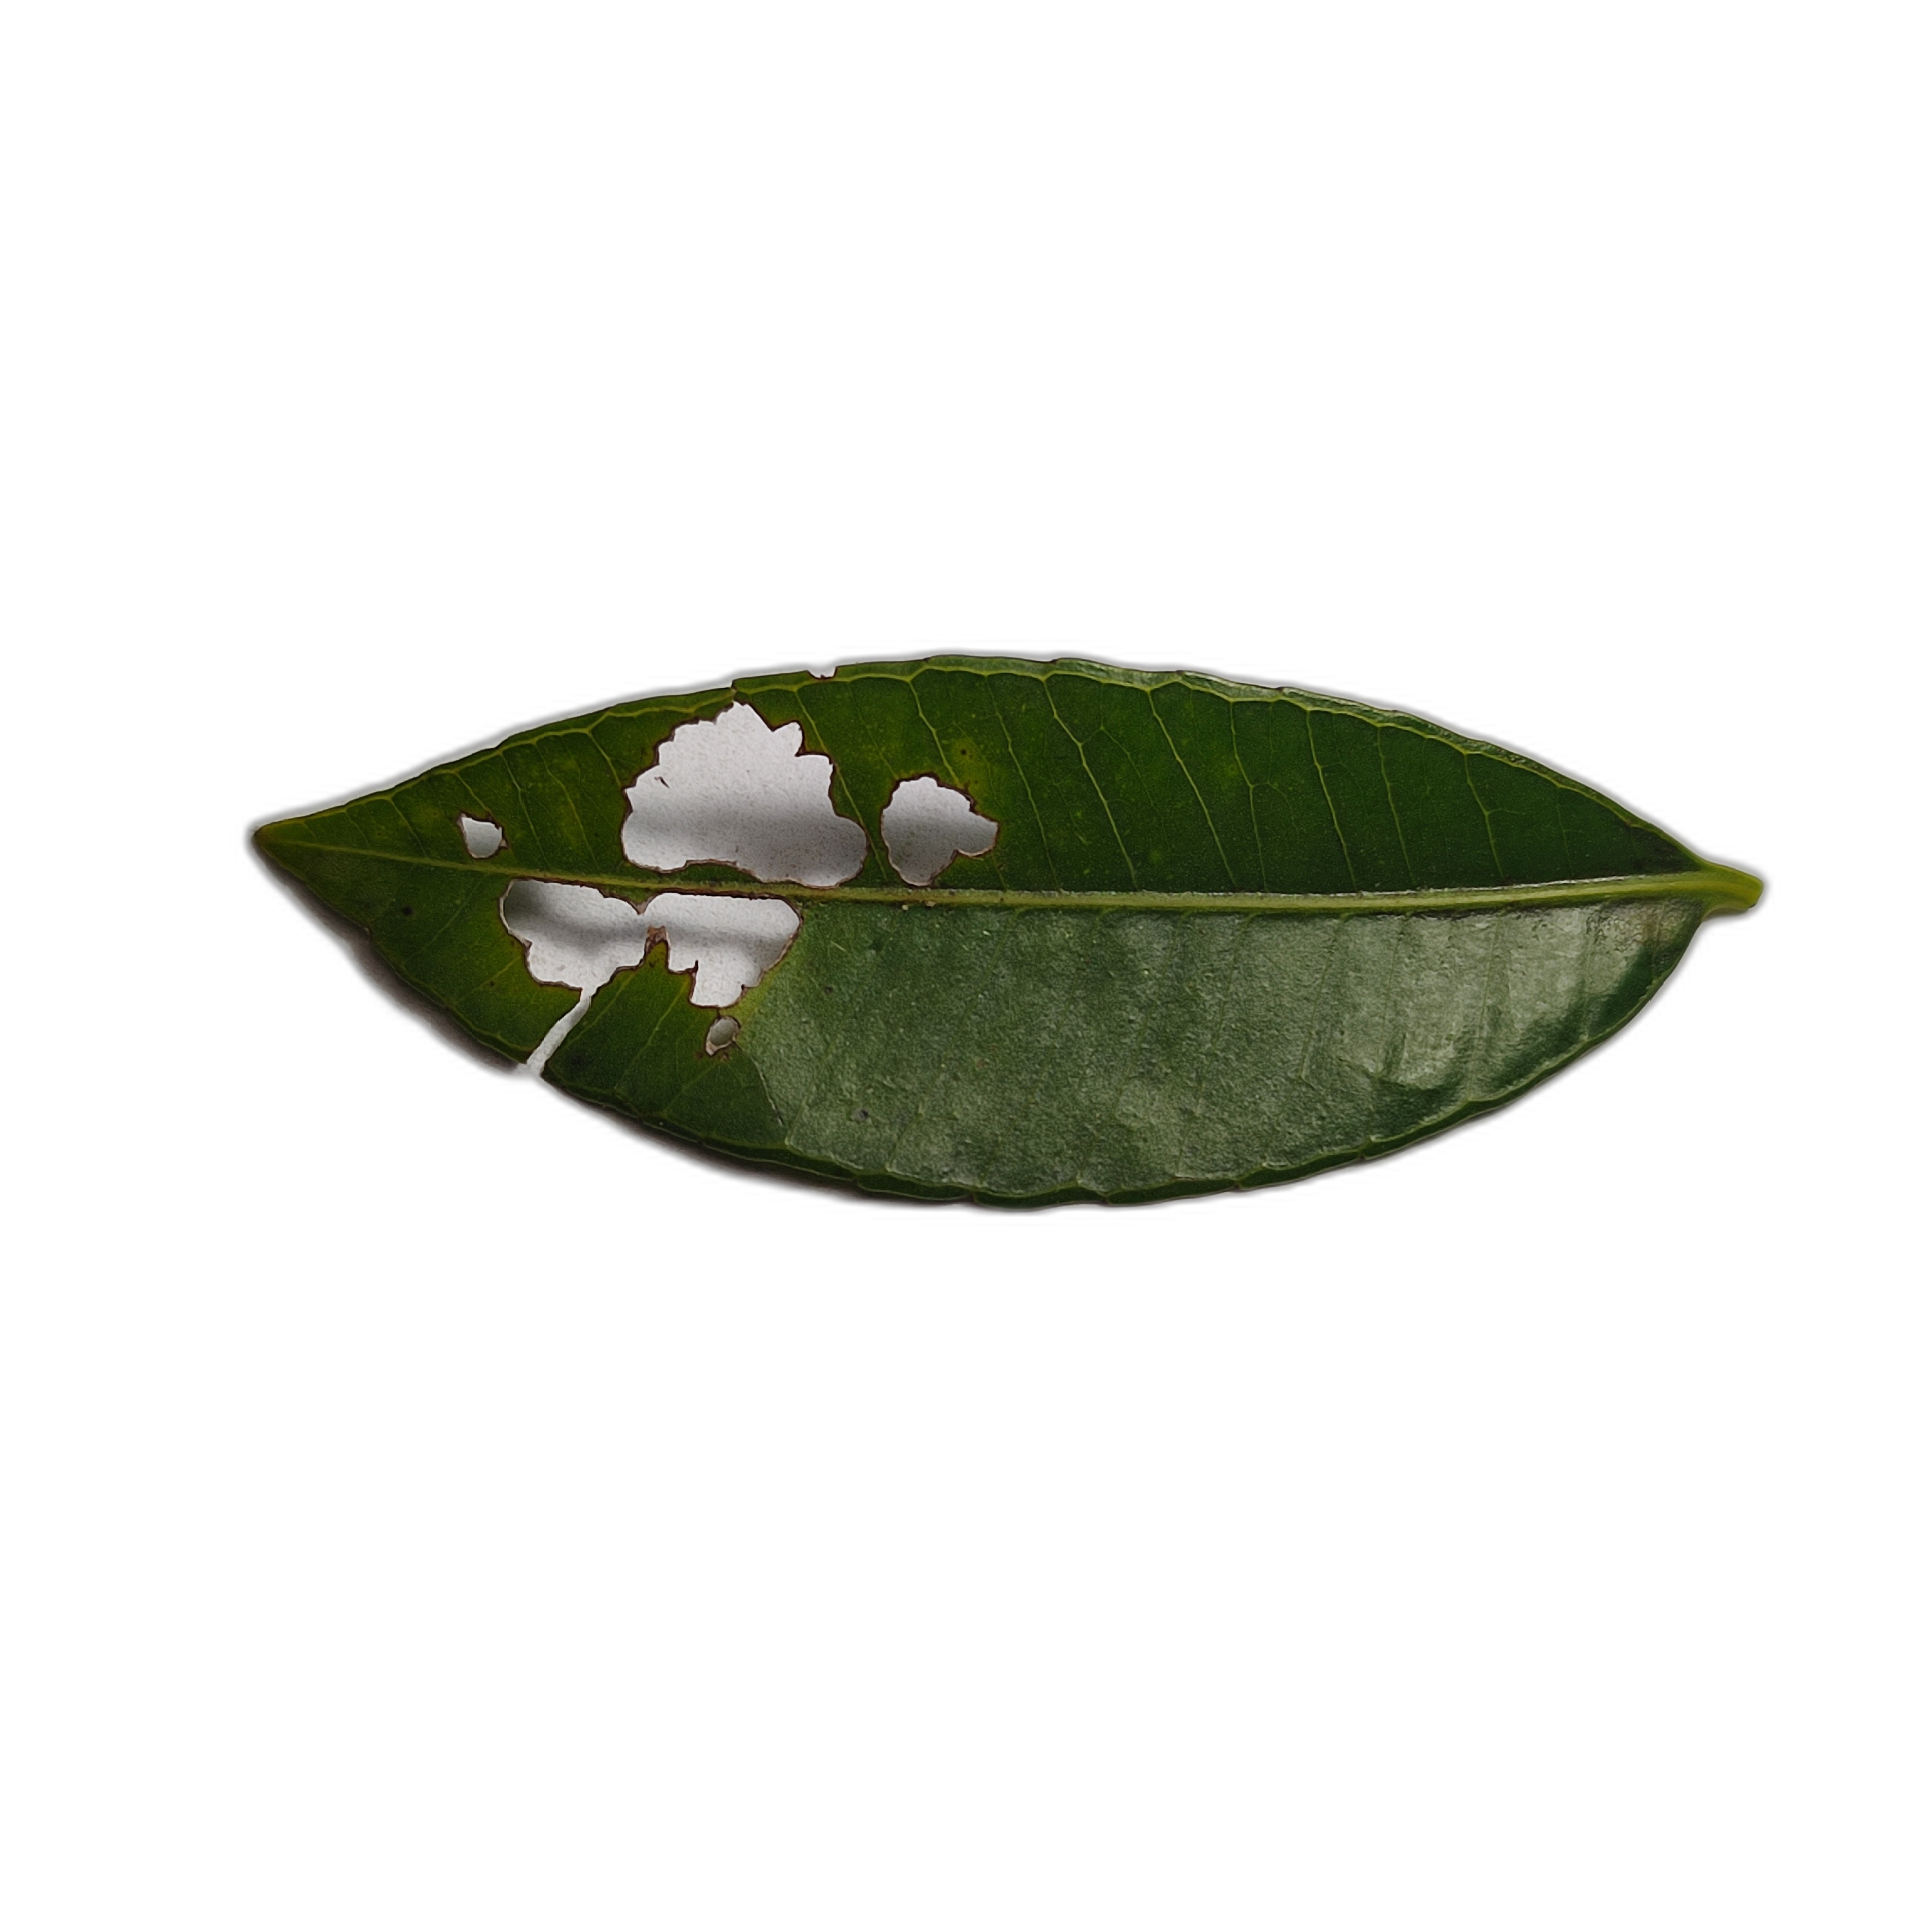
Label: not_healthy